Rama Prabha

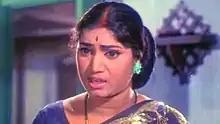
Rama Prabha in a scene from "Kalyana Mandapam" (1971)

Rama Prabha is an Indian actress who performs in Telugu, Tamil and Hindi films. She has acted in more than 1,400 films and is credited as a character artist who shared screen space with superstars across most generations of South Indian Cinema with a career spanning over six decades. She formed a noted pair on Telugu screen during the 1970s and 1980s with comedian Raja Babu. She acted opposite Nagesh in Shanti Nilayam and many other films from 1968 onwards. She acted in Hindi opposite Mehmood in the movie "Do Phool".